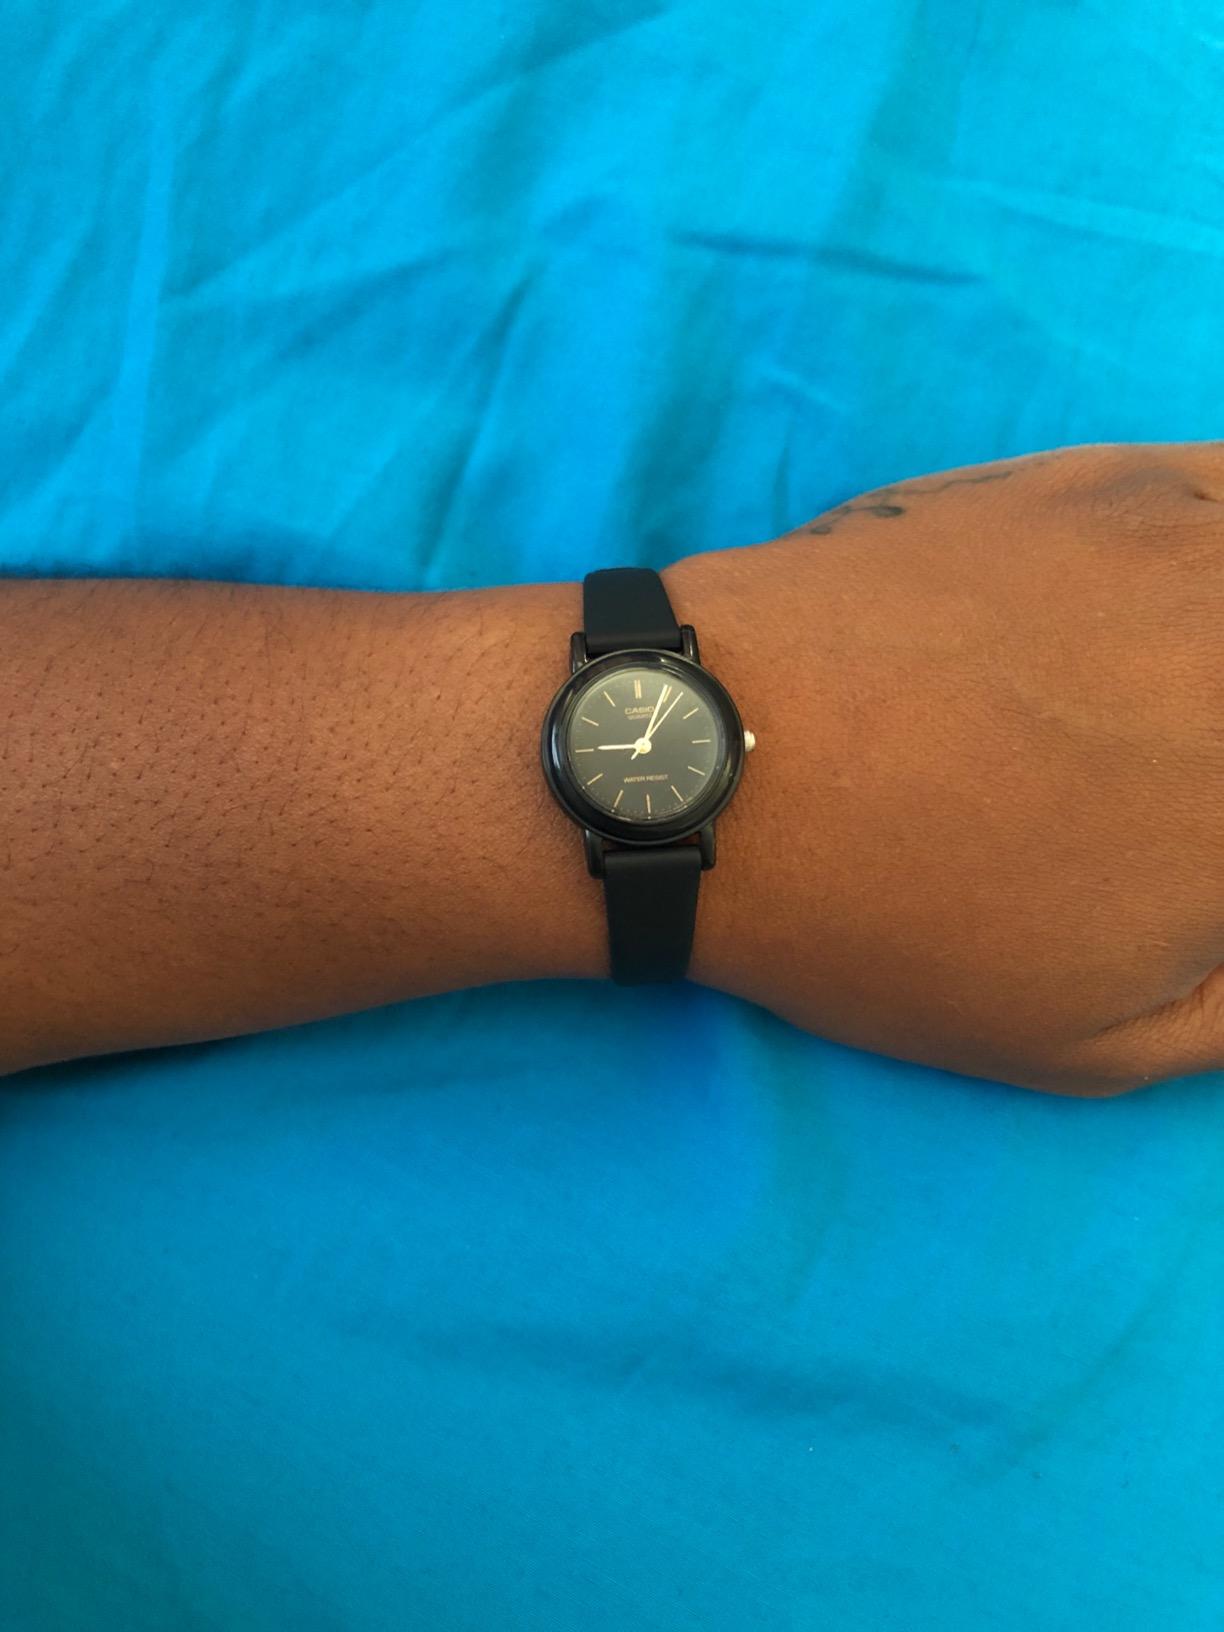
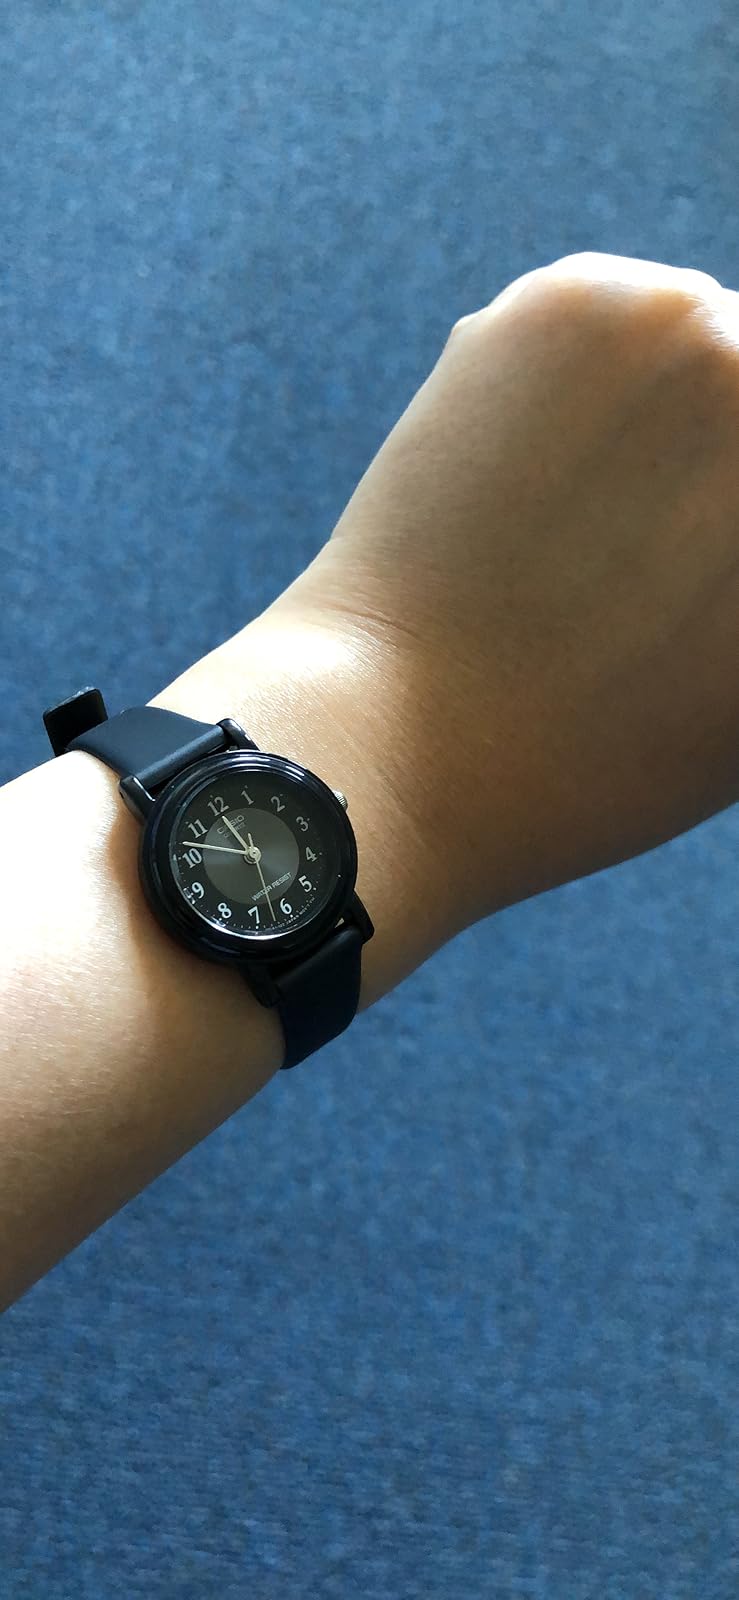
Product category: accessories_watch
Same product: no